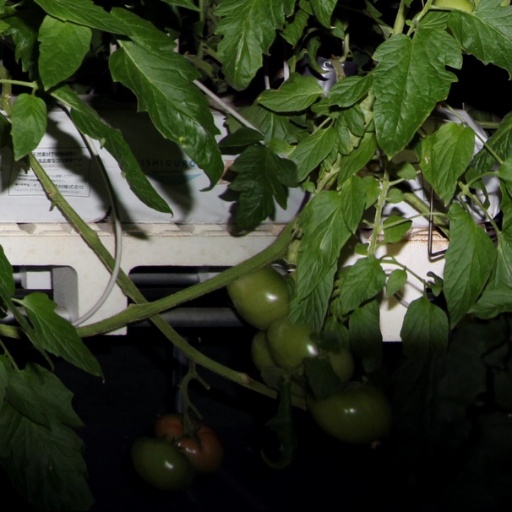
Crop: tomato